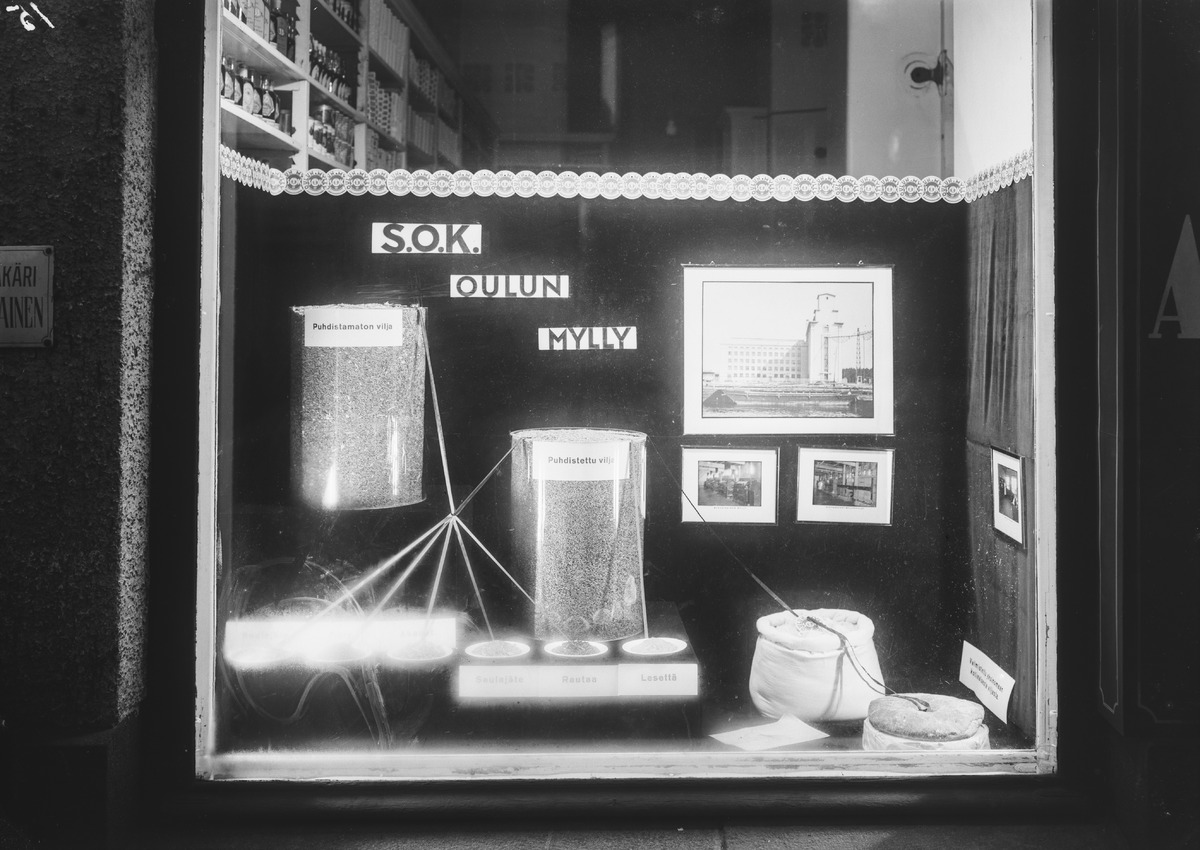
Oulun myllyn tuotteita näyteikkunassa
Products of Oulu mill on a display window
sisällön kuvaus: Oulun myllyn tuotteita näyteikkunassa 7.3.1931. content description: Products of Oulu mill on a display window on March 7, 1931.
Vuosi: 1931
Paikka: Suomi, Oulu, Suomi, Pohjois-Pohjanmaa, Oulu
Aiheet: SOK; myllyt; osuusliikkeet; näyteikkunat; mills; display windows; cooperative